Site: brandenburg
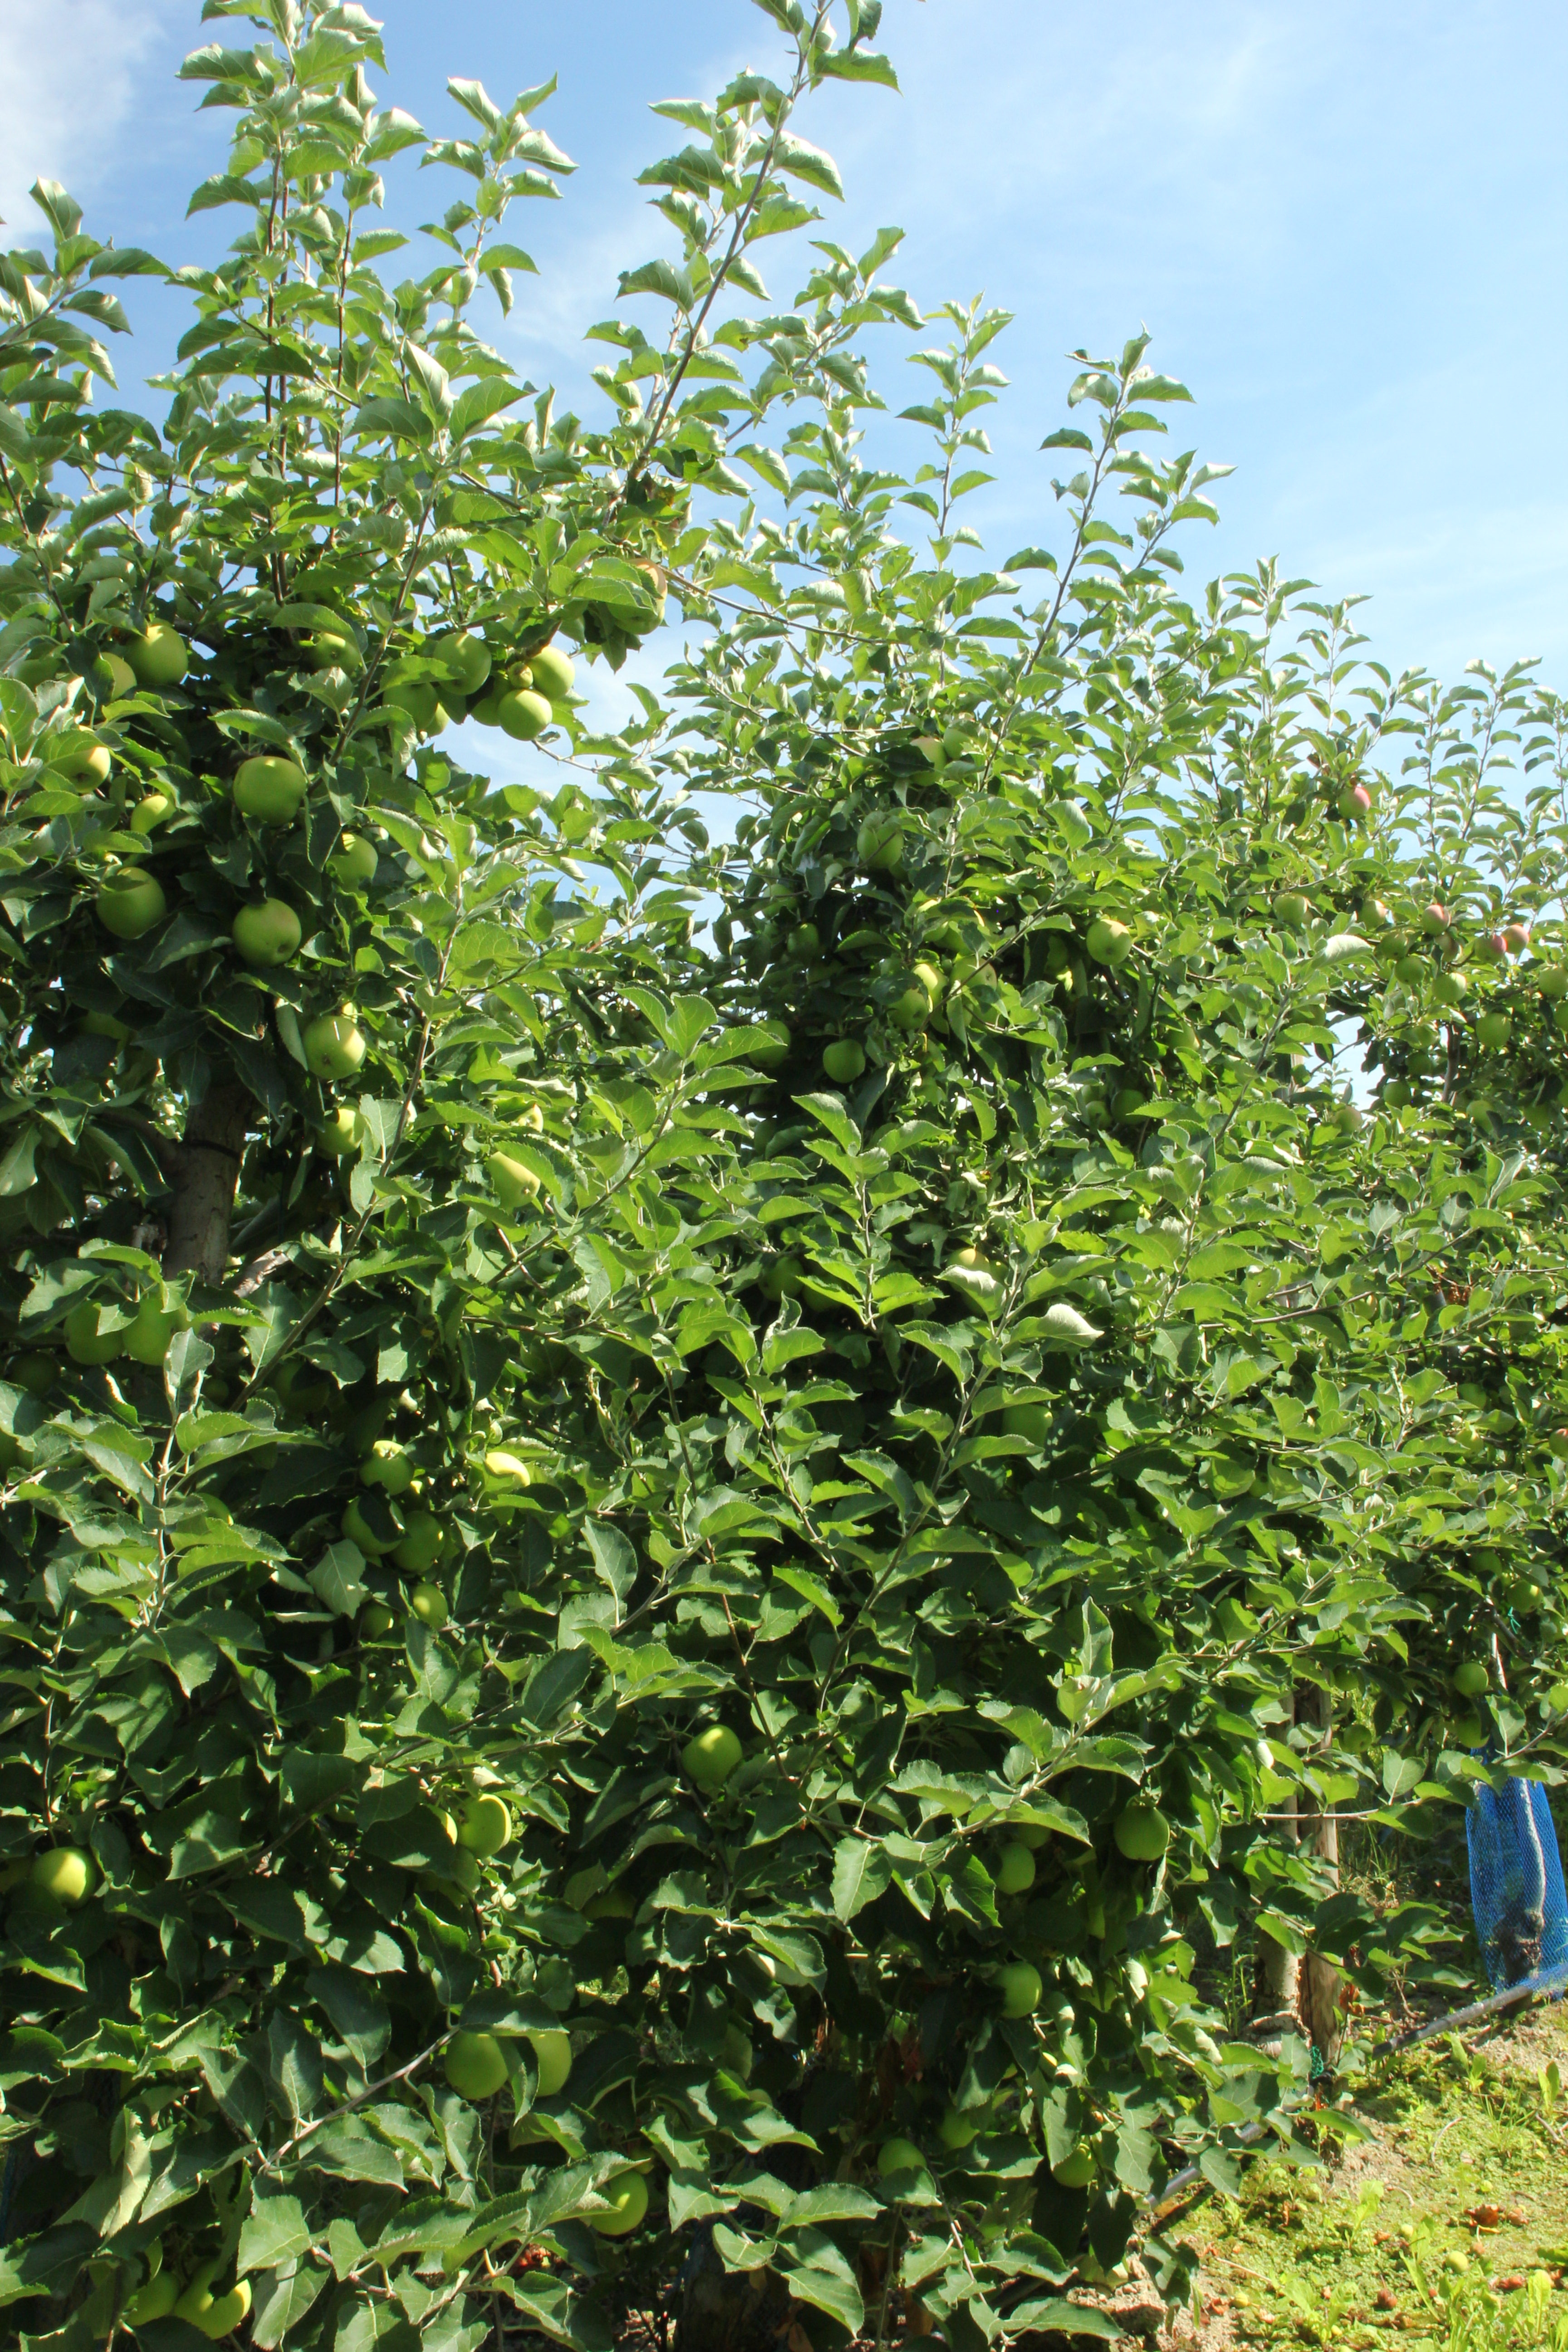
Growth stage (BBCH 77): Development of fruit